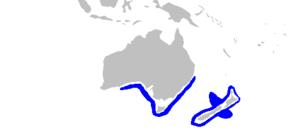
La Centrine aiguille est un requin de la famille des Oxynotidae, atteignant une taille d'environ 60 cm et vivant au large de l'Australie et de la Nouvelle-Zélande à des profondeurs variant de 45 à 1 000 m. Elle est d'un marron foncé uniforme. L'espèce est ovovivipare.